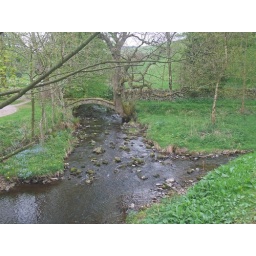
With a pack horse bridge over the Kinder